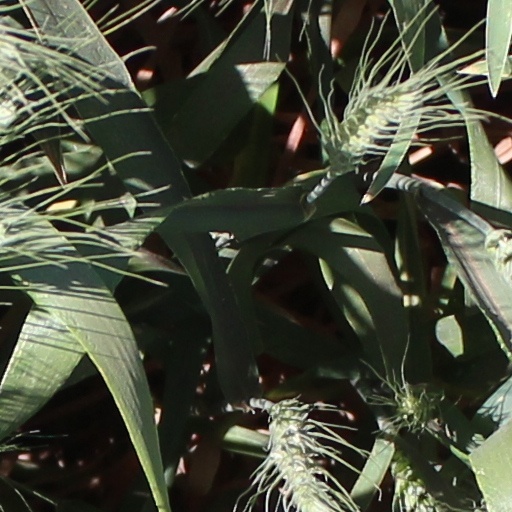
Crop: wheat